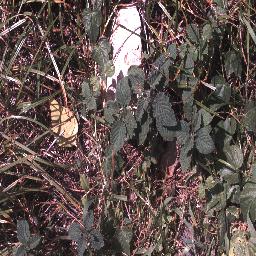
Label: negative